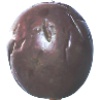
Label: passion_fruit